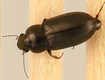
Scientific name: Selenophorus planipennis
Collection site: Central Plains Experimental Range NEON (CPER), plot CPER_009